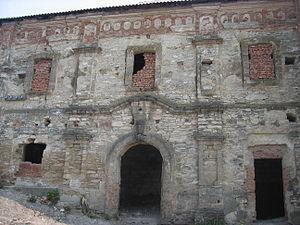
Tchetchelnyk ou Tchetchelnik est une commune urbaine sur la rivière Savranka, dans l'oblast de Vinnytsia, en Ukraine.